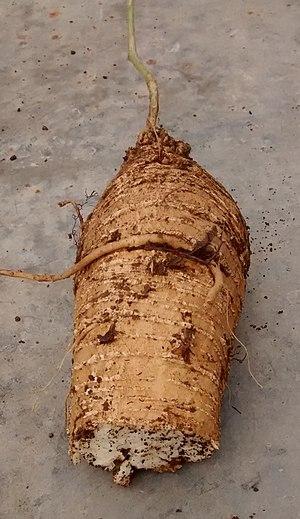
Bryonia est un genre de plantes de la famille des Cucurbitaceae.